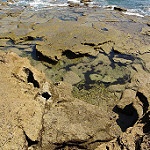
Scene: Outdoor